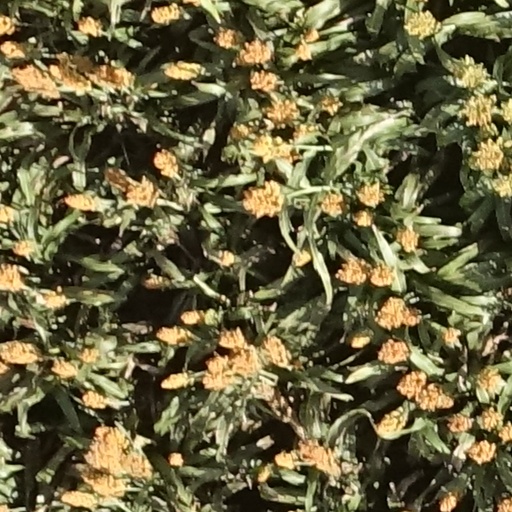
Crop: sorghum